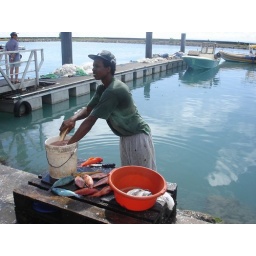
Bright blue and red fish (mahi mahi, maybe, but don't think so) fresh off the boat in Le Moule.